Reichsminister

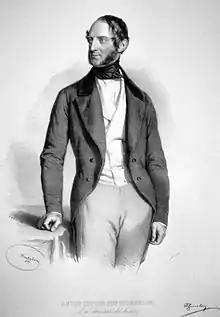
Anton von Schmerling from Austria: on July 15th, 1848 he belonged to the first three men that the Reichsverweser installed as German "Reichsminister".

Reichsminister (in German singular and plural; 'minister of the realm') was the title of members of the German Government during two historical periods: during the March Revolution of 1848/1849 in the German Reich of that period, and in the modern German federal state from 1919 to the end of the Nazi regime in 1945.